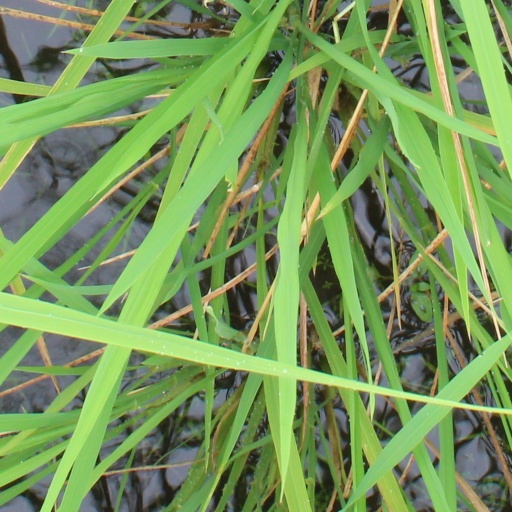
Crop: rice